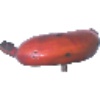
Label: red_banana